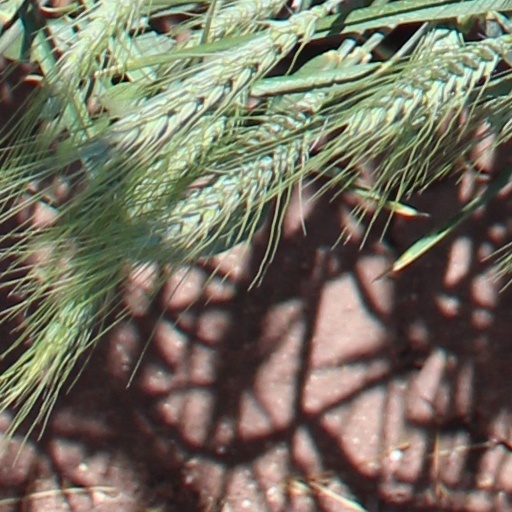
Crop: wheat